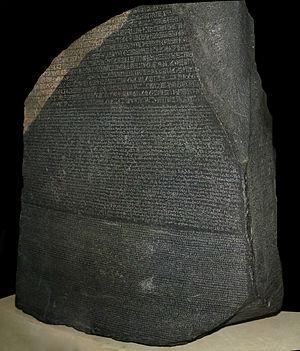
La Pierre de Rosette, dans le British Museum.Español: La Piedra de Rosetta, en el Museo Británico. View in interactive viewer
Le Département de l'Égypte ancienne et du Soudan est un département historique du British Museum, abritant la plus grande et la plus complète collection d'antiquités égyptiennes au monde à l'exception du Musée égyptien du Caire.
Cosmos est un ouvrage de vulgarisation scientifique qui traite de cosmologie, la science des lois qui gouvernent l’univers, écrit par l’astrophysicien américain Carl Sagan. Publié pour la première fois en 1980, il s’adresse à un public profane. Il est publié en France l'année suivante aux éditions Mazarine.
Juillet
La pierre de Rosette est un fragment de stèle gravée de l'Égypte antique portant trois versions d'un même texte qui a permis le déchiffrement des hiéroglyphes au XIXᵉ siècle. L'inscription qu'elle comporte est un décret promulgué à Memphis par le pharaon Ptolémée V en 196 av. J.-C. Le décret est écrit en deux langues et trois écritures : égyptien en hiéroglyphes, égyptien démotique et alphabet grec. La pierre a une dimension de 112,3 × 75,7 cm et 28,4 cm d'épaisseur. La stèle est en granodiorite, un matériau fréquemment assimilé à tort à du basalte ou du granite.